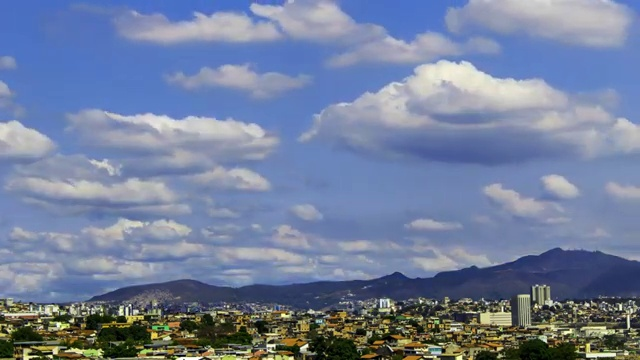
Fire: no
Smoke: no